Albie Pearson

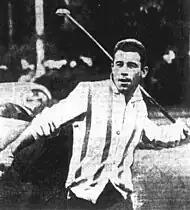
Pearson participating in a celebrity golf tournament in 1963.

Pearson and his wife Helen married in 1954. A 2011 "Orange County Register" article reported that they had five daughters, 17 grandchildren, and 16 great-grandchildren. Pearson also played golf; he participated in a 1962 golf tournament with several other major leaguers, including Hall of Famers Bob Lemon and Ralph Kiner. While he was with the Angels, his roommates at various times included Bo Belinsky and Don Lee. Pearson was also an actor and singer. He was offered a part in "The Petticoat Pirates", a movie, but he turned it down because the proposed scene involved him drinking. However, he did appear in "Day in Court", a TV show, and he would have appeared in an episode of "The Roaring 20's", only his scene was cut before the episode was released. In 1961, he made two records for Capitol (only one of which was released), and he sang "Because" when his bride-to-be came down the aisle at his wedding. In the 1961–62 offseason, he served as a disc jockey on KPRO in Riverside County, California. During his career, he owned 27.5% of the stock in the Mighty Mite Corporation, which made adhesive grips for sporting equipment.